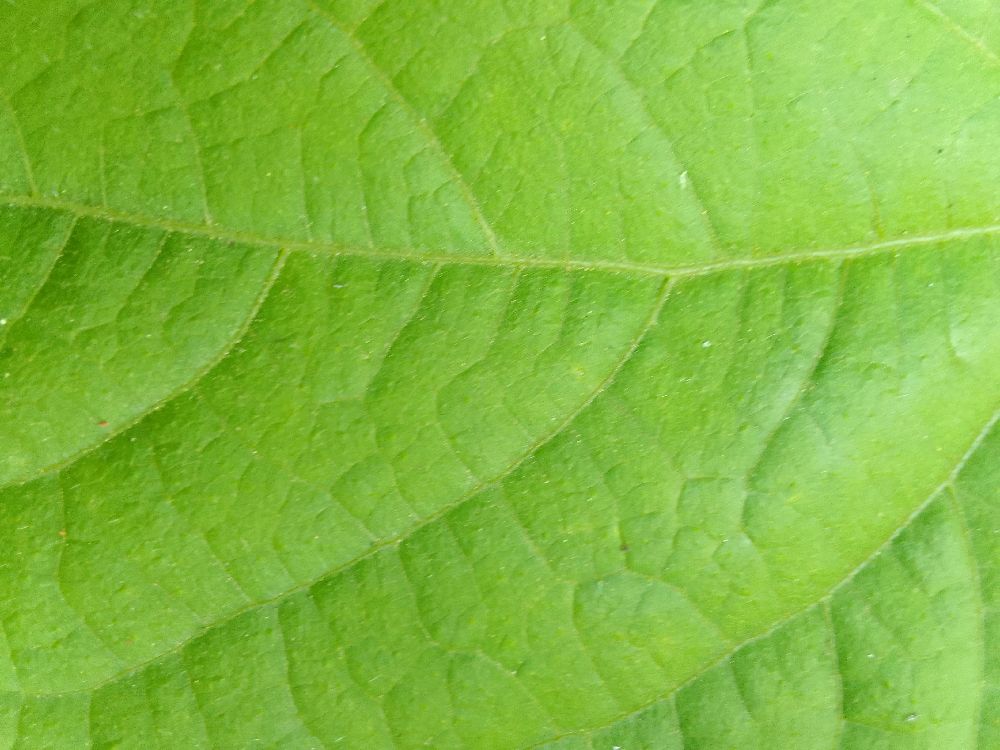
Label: healthy